18th Field Artillery Brigade

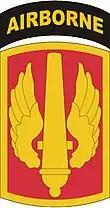
Former SSI from 1992 to 2007

Description/Blazon: On a scarlet shield-shaped embroidered item with a semi-circular base 2 1/4 inches (5.72 cm) in height and 1 7/8 inches (4.76 cm) in width overall and edged with a 1/8 inch (.32 cm) yellow border, a yellow lozenge throughout. The flash was approved on 13 March 1981.